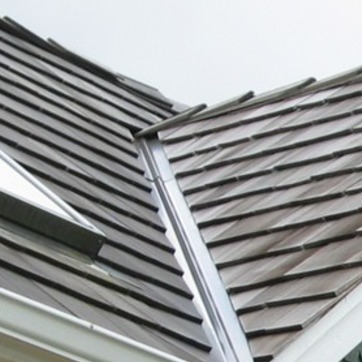
Material: other